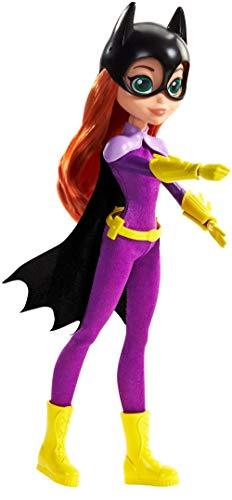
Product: DC Super Hero Girls: Batgirl Doll
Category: Toys & Games | Dolls & Accessories | Dolls
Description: This Batgirl doll approx.
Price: $9.75
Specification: ProductDimensions:4.5x2.2x12.8inches|ItemWeight:6.4ounces|ShippingWeight:6.4ounces(Viewshippingratesandpolicies)|ASIN:B07NQF1NKX|Itemmodelnumber:GFB88|Manufacturerrecommendedage:6-10years